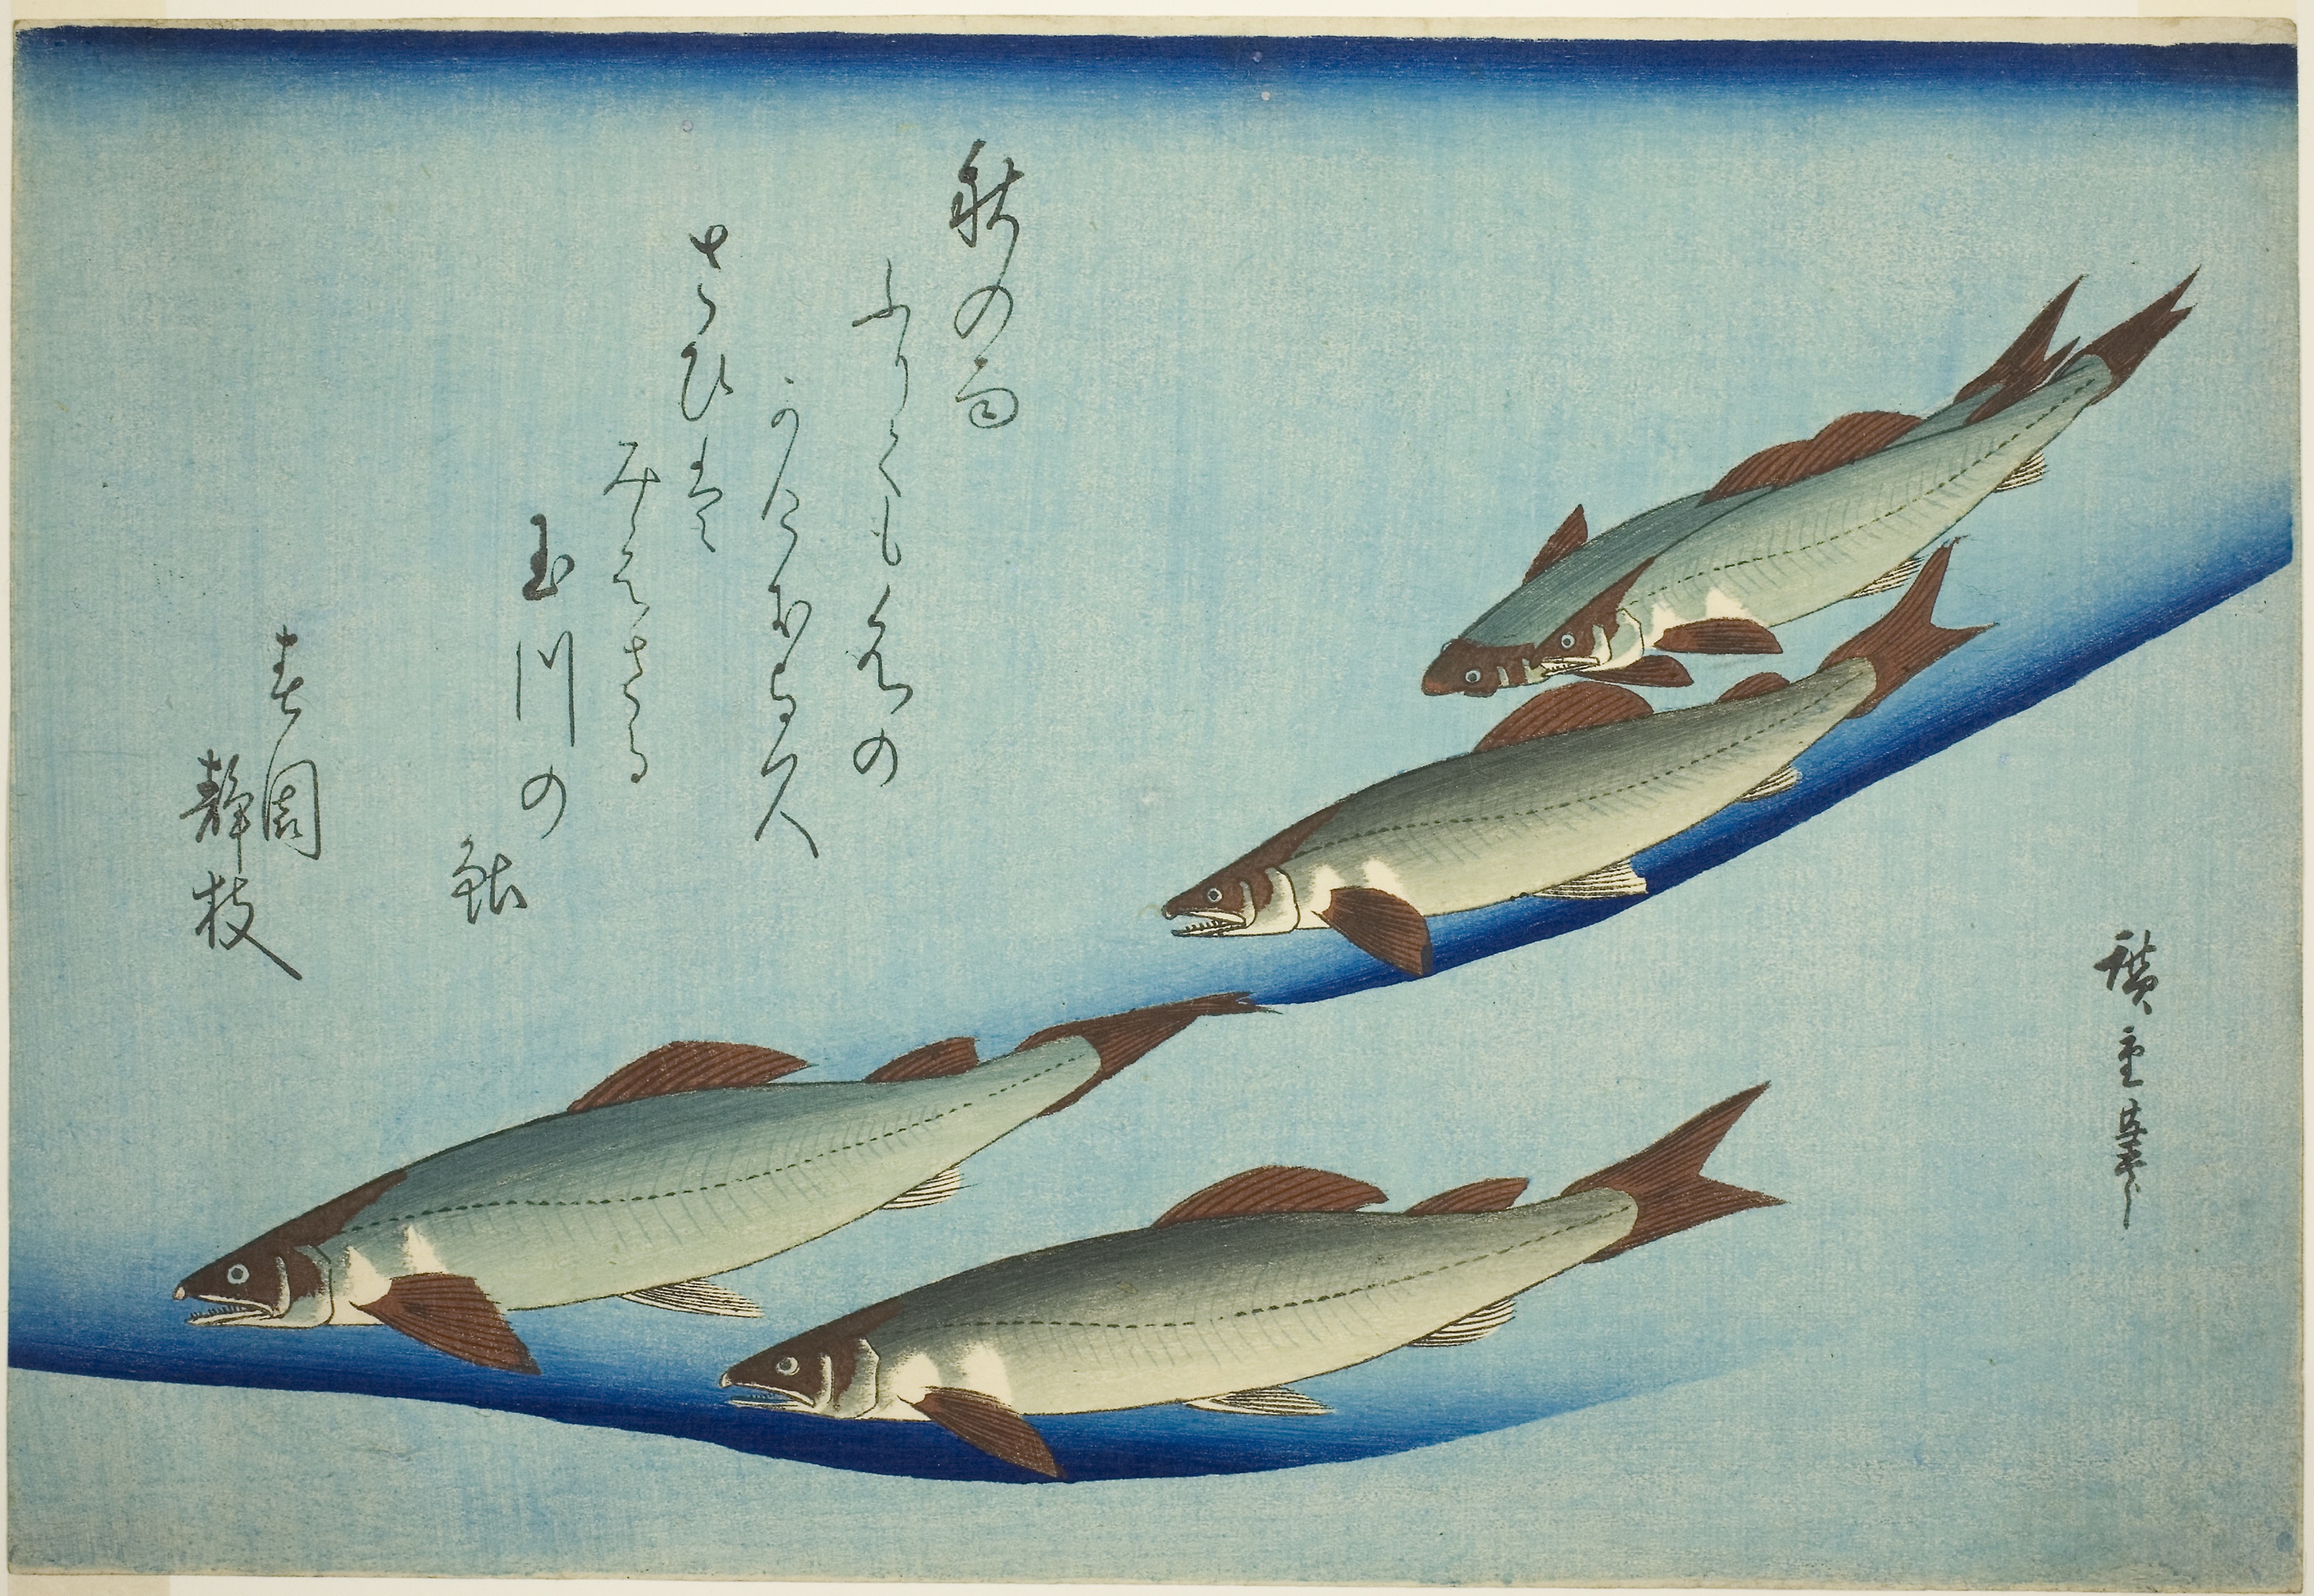
fish, fin